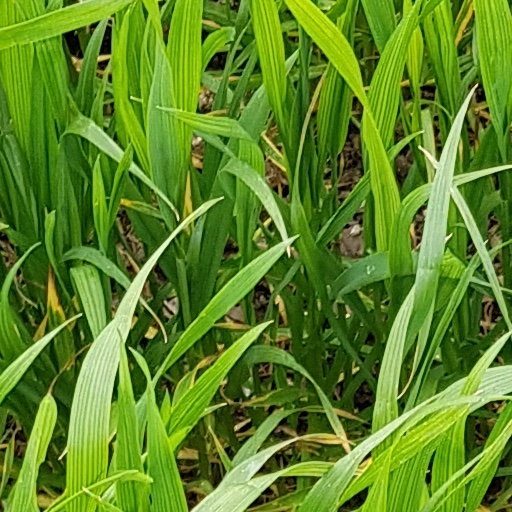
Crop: wheat